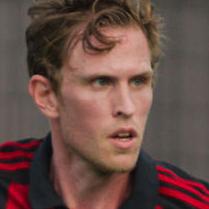
Age: 32